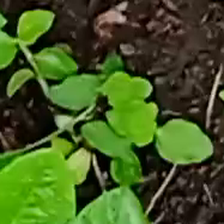
Weed species: Kena_(Commplina_benghalensio)